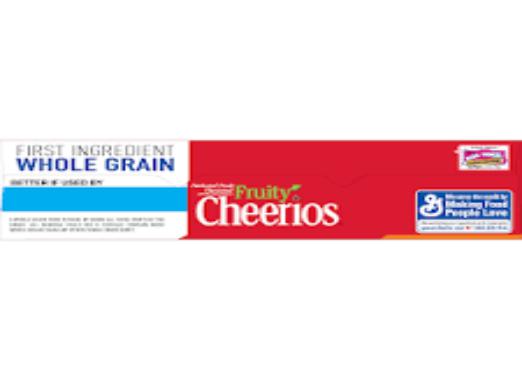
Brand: Fruity Cheerios
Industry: Food